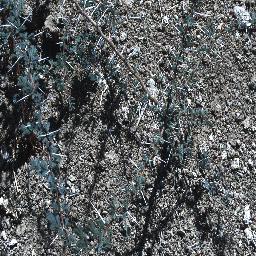
Label: prickly_acacia